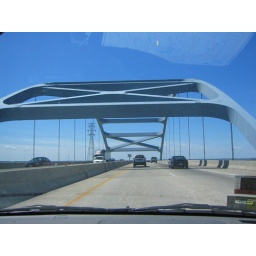
bridge going over green bay